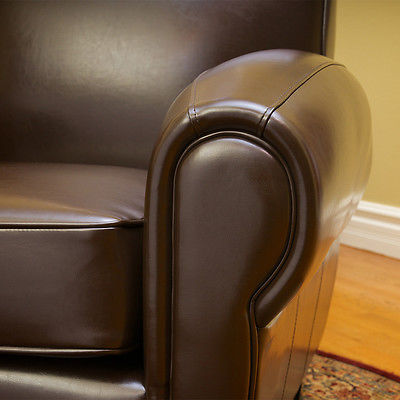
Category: chair